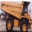
Label: truck